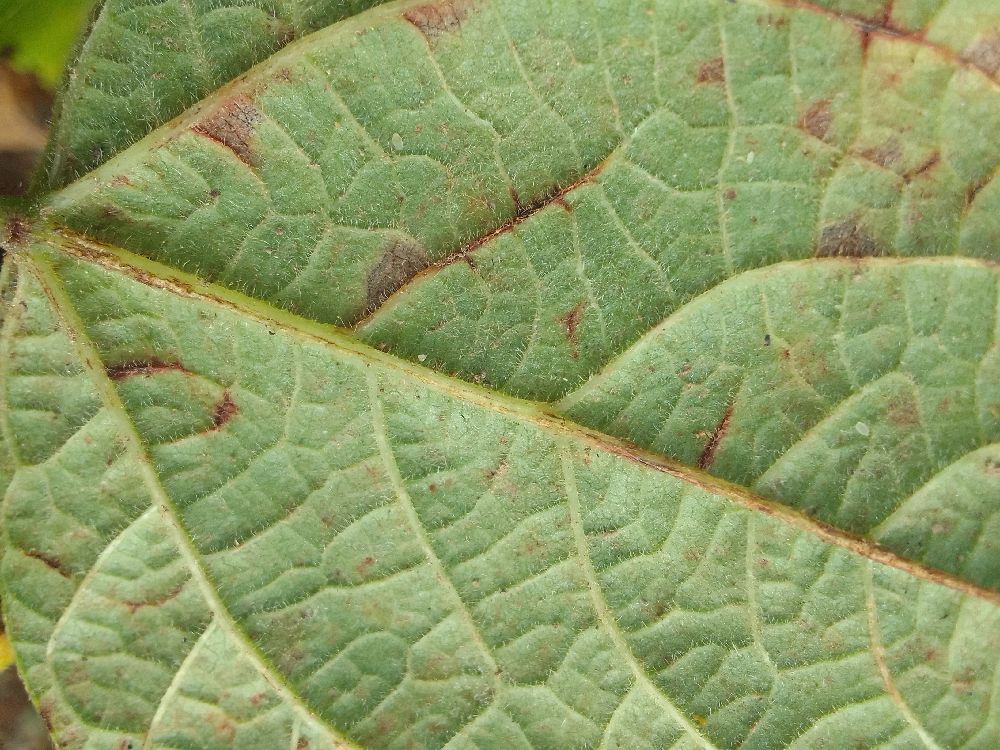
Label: anthracnose